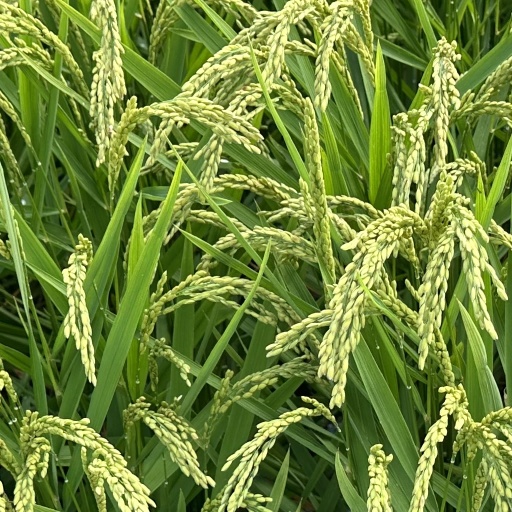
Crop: rice